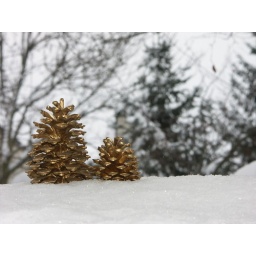
2 pine cones set on a snow drift with a pine tree (and others) in the background.